Swabia Creek

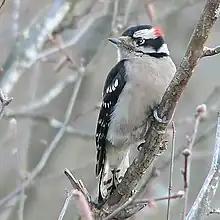
A Downy woodpecker in Swabia Creek in January 2007

Swabia Creek contains brown trout, rainbow trout, catfish and sunfish. Swabia Creek and Mountain Creek are classified as High Quality Cold Water Fisheries.